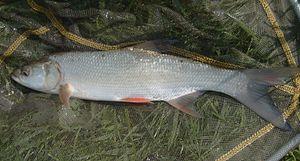
Aspius est un genre de poissons téléostéens d'eau douce de la famille des Cyprinidae.